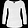
Label: T - shirt / top